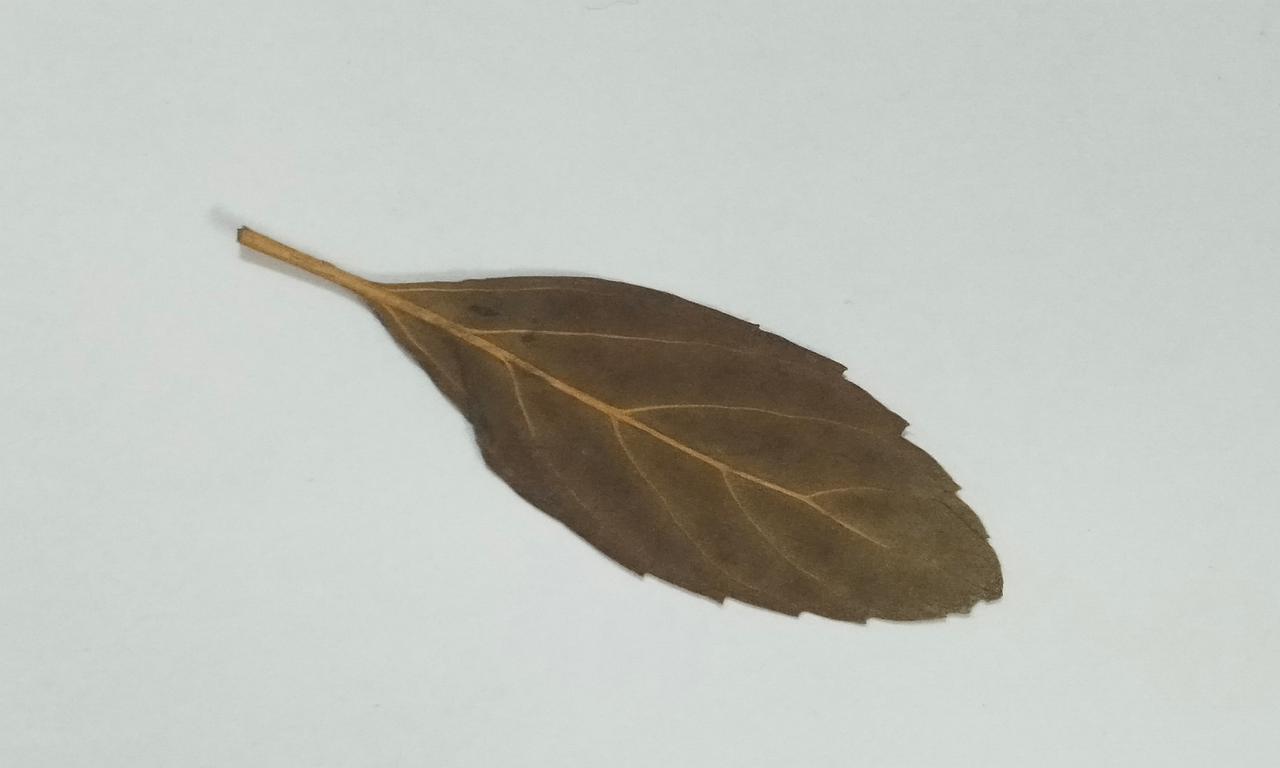
Label: Dried